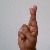
The image shows a hand gesture representing the letter 'R' in Indian Sign Language.